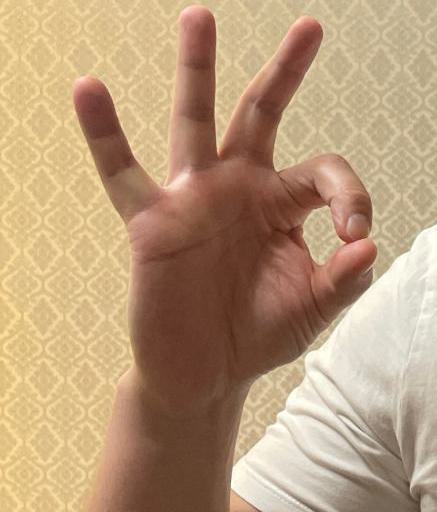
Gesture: ok